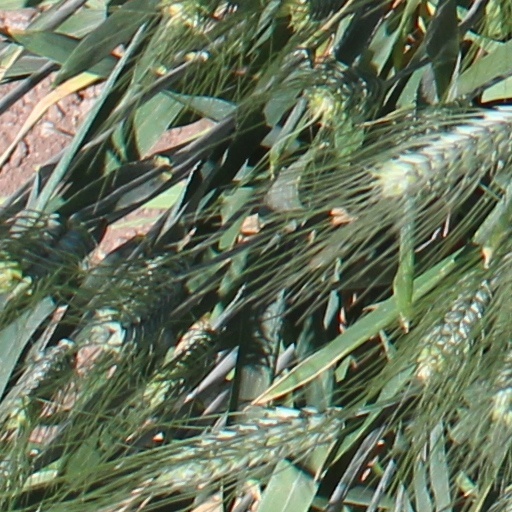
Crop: wheat